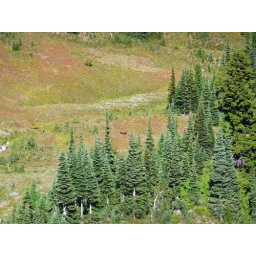
that little brown blob in the middle of the shot is a bear :)